Armitt Library

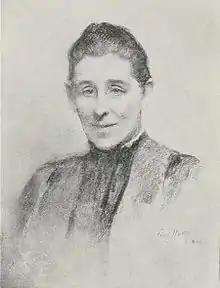
The library is named for Mary Louisa Armitt (picture by )

The Armitt Museum, also known as the Armitt Museum and Library, is an independent museum and library, founded in Ambleside in Cumbria by Mary Louisa Armitt in 1909. It is a registered charity under English law.